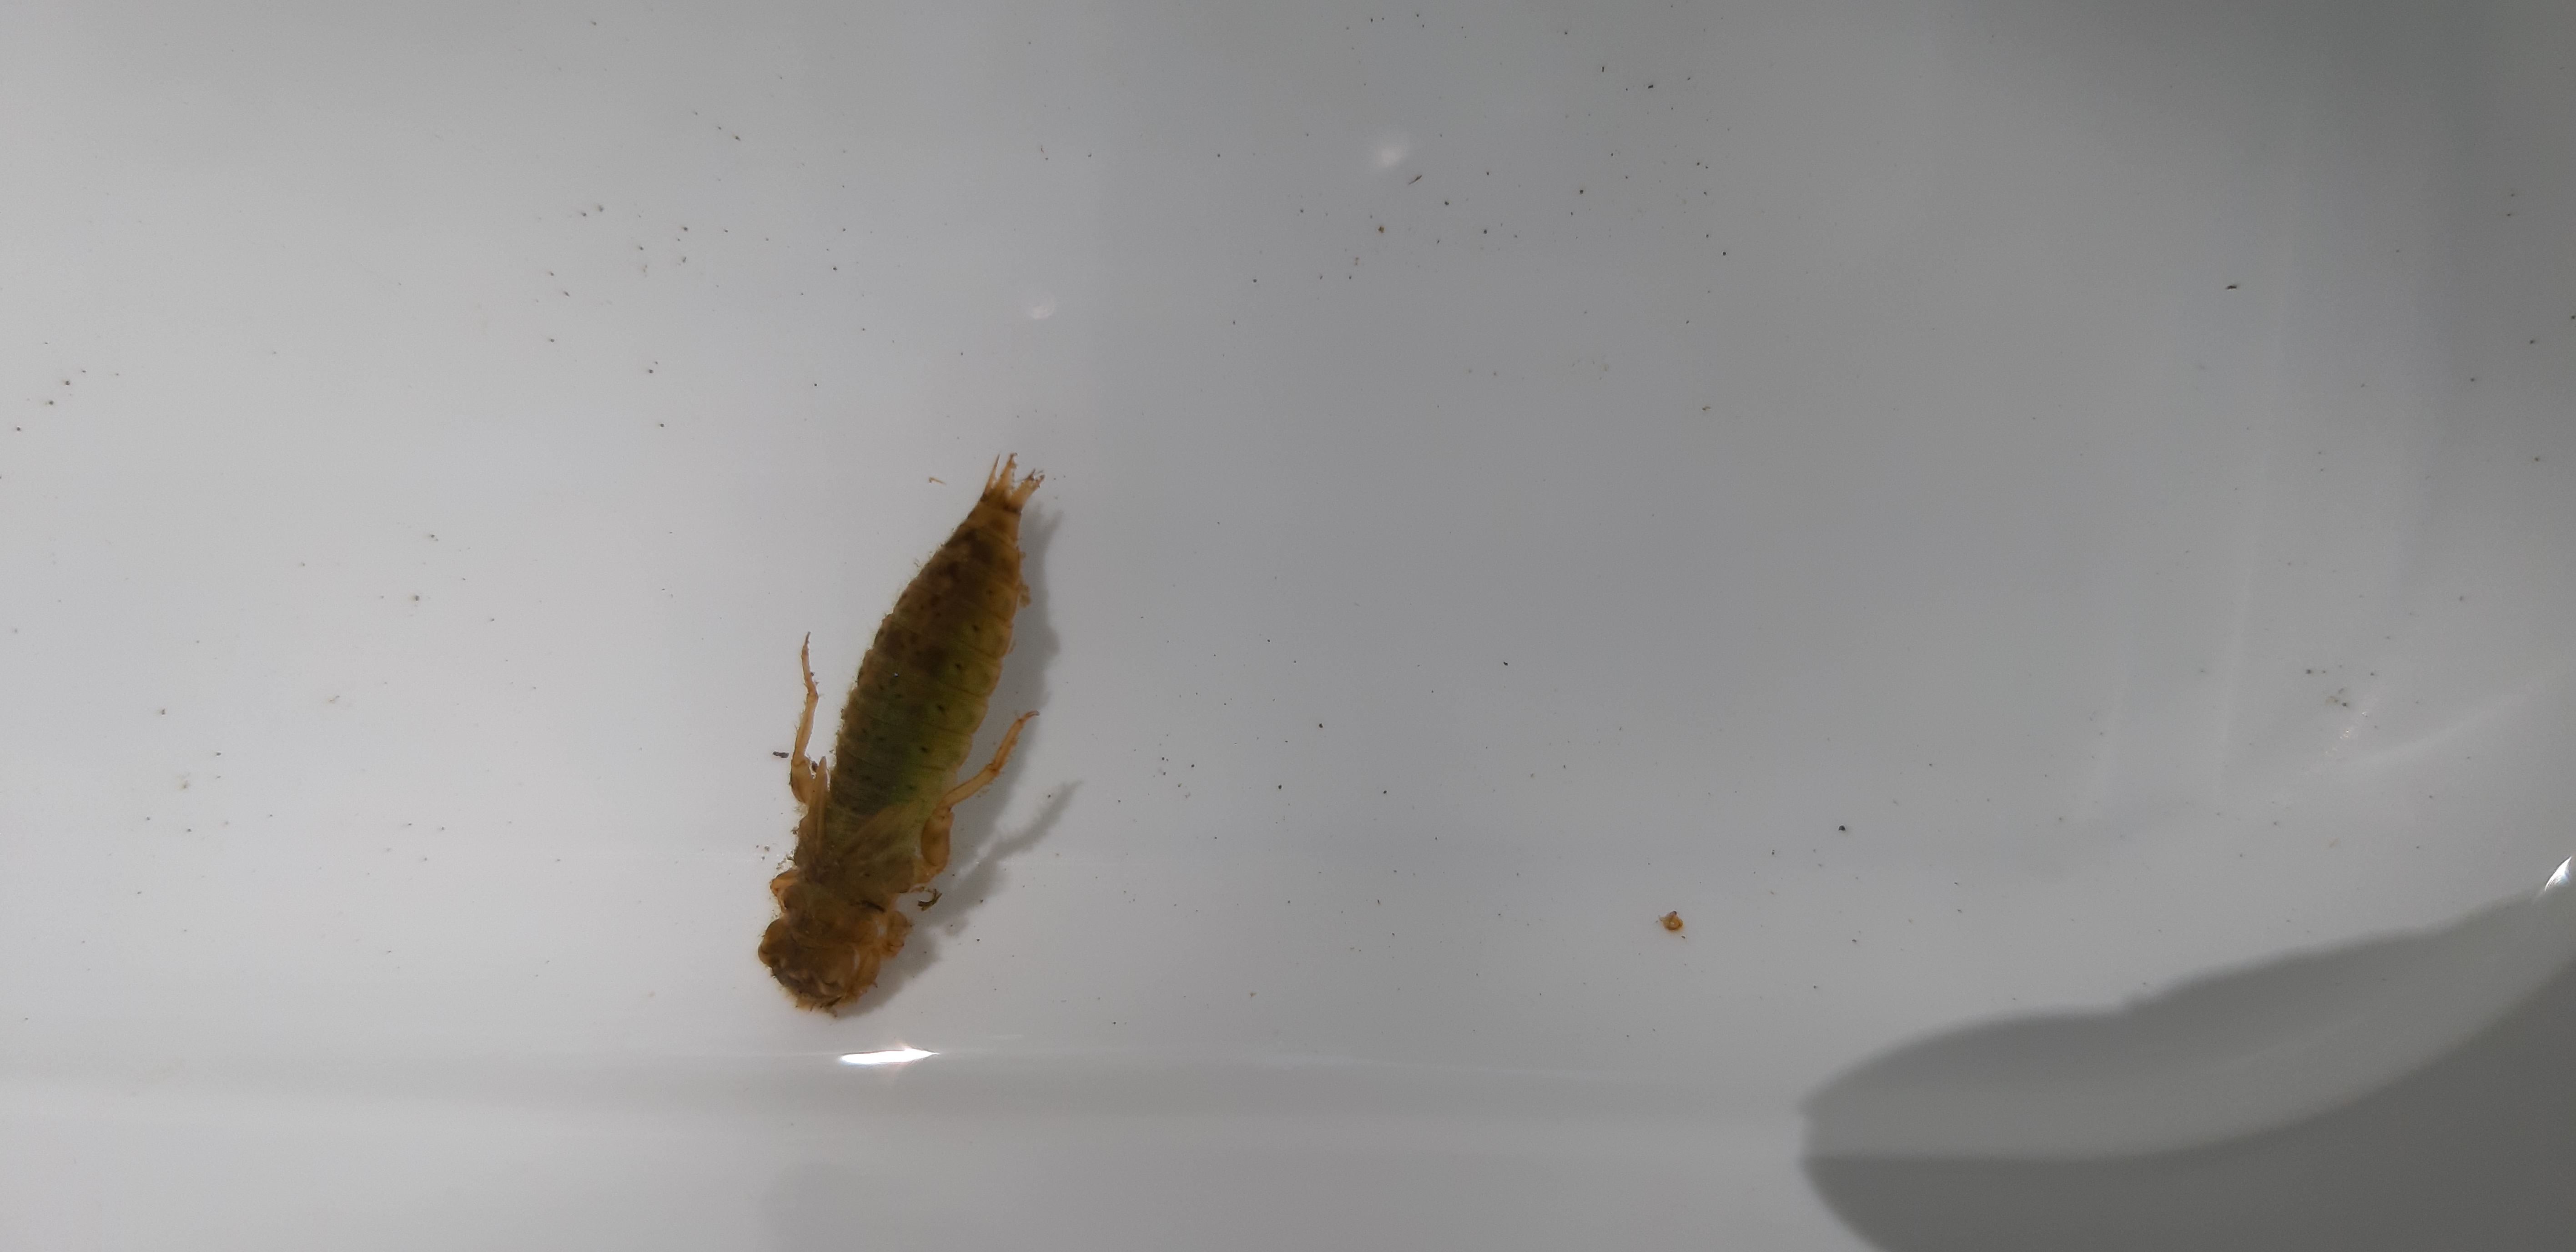
Macroinvertebrate group: dragonflies